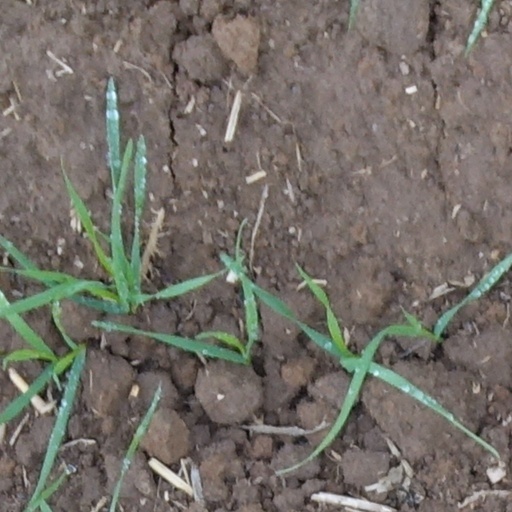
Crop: wheat